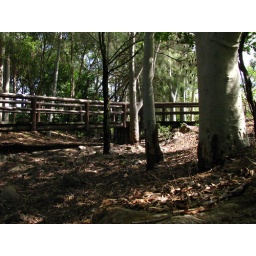
A dry creek bed and foot bridge in the Kershaw Gardens near the old Kalka train station. Rockhampton Queensland